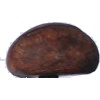
Label: chestnut